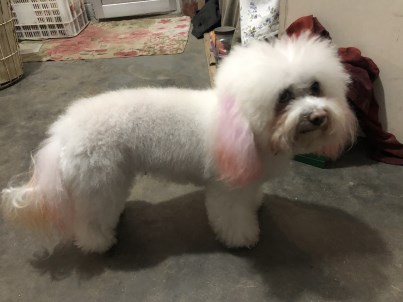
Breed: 3083-n000117-Bichon_Frise